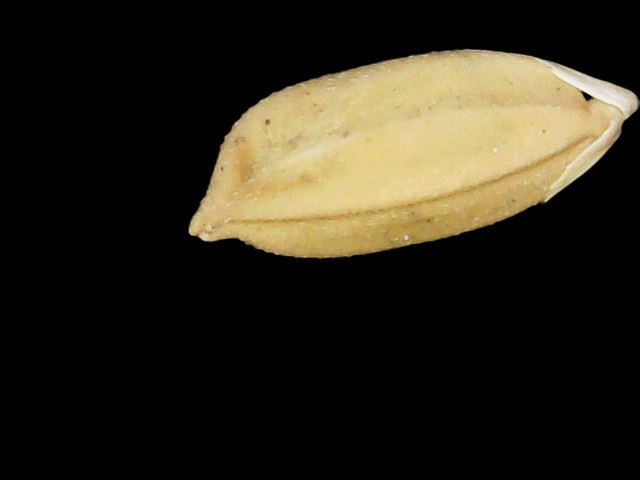
Rice variety: Binadhan08